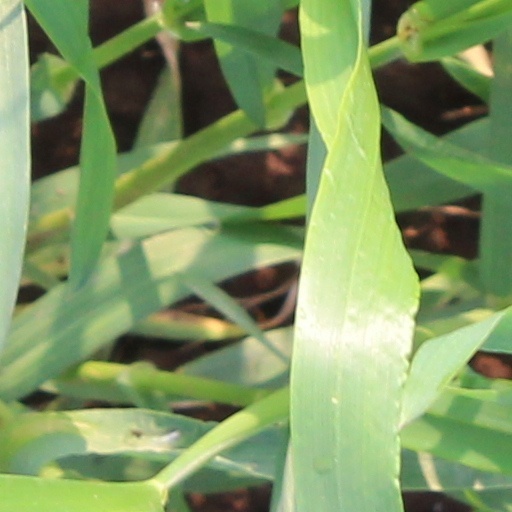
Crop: wheat